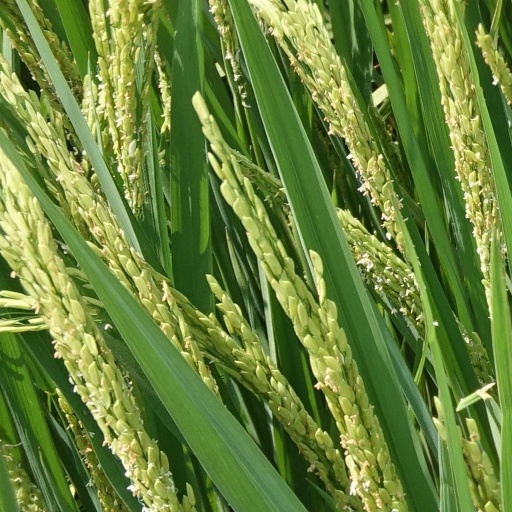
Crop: rice